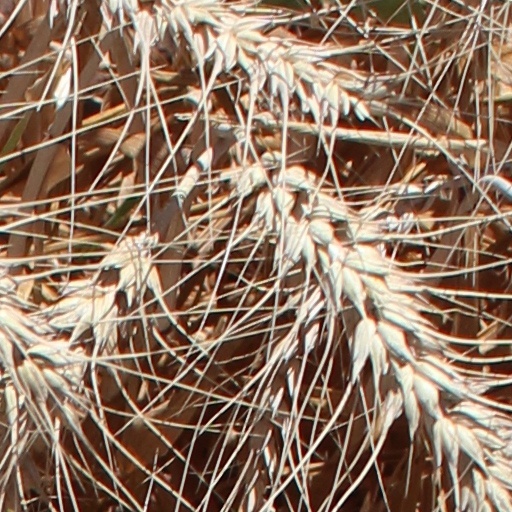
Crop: wheat